True (Spandau Ballet album)

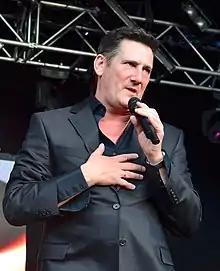
Lead singer Tony Hadley was prominently and sometimes exclusively featured in the album's music videos.

In 1981 the band recorded "Chant No. 1" with the British jazz-funk group Beggar and Co acting as their horn section, and Steve Norman, who had been the band's guitarist and percussionist on its first two albums, subsequently felt inspired to take up the saxophone. Kemp recalled he and Norman enjoying hearing the instrument as teenagers on songs by Smokey Robinson and Stevie Wonder as well as the hit "Shame" by Evelyn "Champagne" King. Kemp decided that their foray into pop on the new album would use the saxophone in the same vein as the soul music they enjoyed growing up. Once he found this new direction for their music, he suddenly had the urge to write several songs. In an early 1983 interview with "Record Mirror" magazine, he confessed feeling that the songs for this album were the best that he had ever written and explained that he went back to writing what sounded good with just an acoustic guitar. He discussed the difficulty of trying to focus on more personal subjects without sounding derivative and how he had overcome his fear of being honest in his music. He said, "I honestly wanted to make an album that would cross all ages and become timeless. I said to Tony Swain, 'I like Daryl Hall and John Oates, and I want the album to sound as smooth as that but with a British edge to it.' I think it's got that."